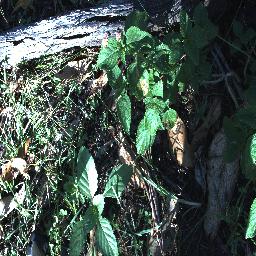
Label: lantana